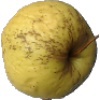
Label: Apple Golden 1